Banks Peninsula

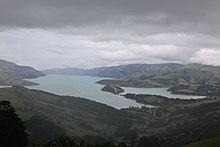
Akaroa Harbour, Banks Peninsula with storm clouds overhead (December 2020)

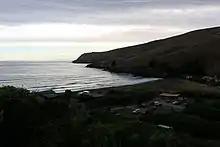
Taylors Mistake (2021)

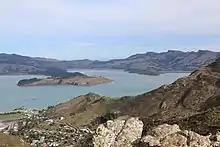
Lyttelton Harbour / Whakaraupō and Ōtamahua / Quail Island (2016)

Banks Peninsula is a rocky peninsula on the east coast of the South Island of New Zealand that was formed by two now-extinct volcanoes. It has an area of approximately . It includes two large deep-water harbours – Lyttelton Harbour and Akaroa Harbour – and many smaller bays and coves. The South Island's largest city, Christchurch, is immediately north of the peninsula, which is administered by Christchurch City Council. The main settlements are Lyttelton and Akaroa. The peninsula's economy is based on fisheries, farming and tourism.